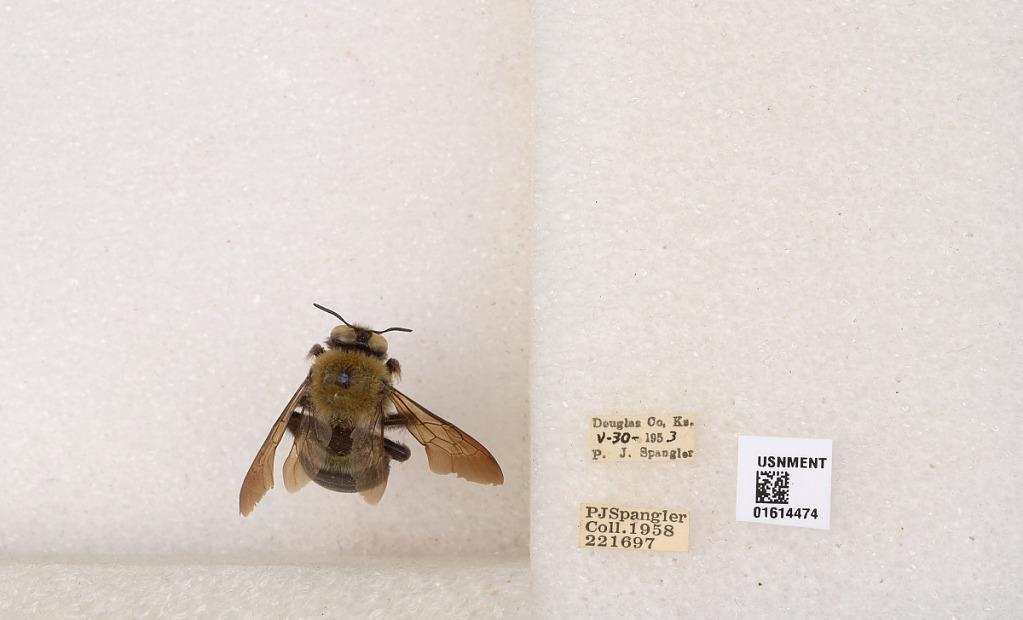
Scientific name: Xylocopa (Xylocopoides) virginica virginica (Linnaeus)
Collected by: P. Spangler
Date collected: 1953-5-30
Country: United States
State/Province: Kansas
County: Douglas
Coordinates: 38.8847, -95.2926